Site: brandenburg
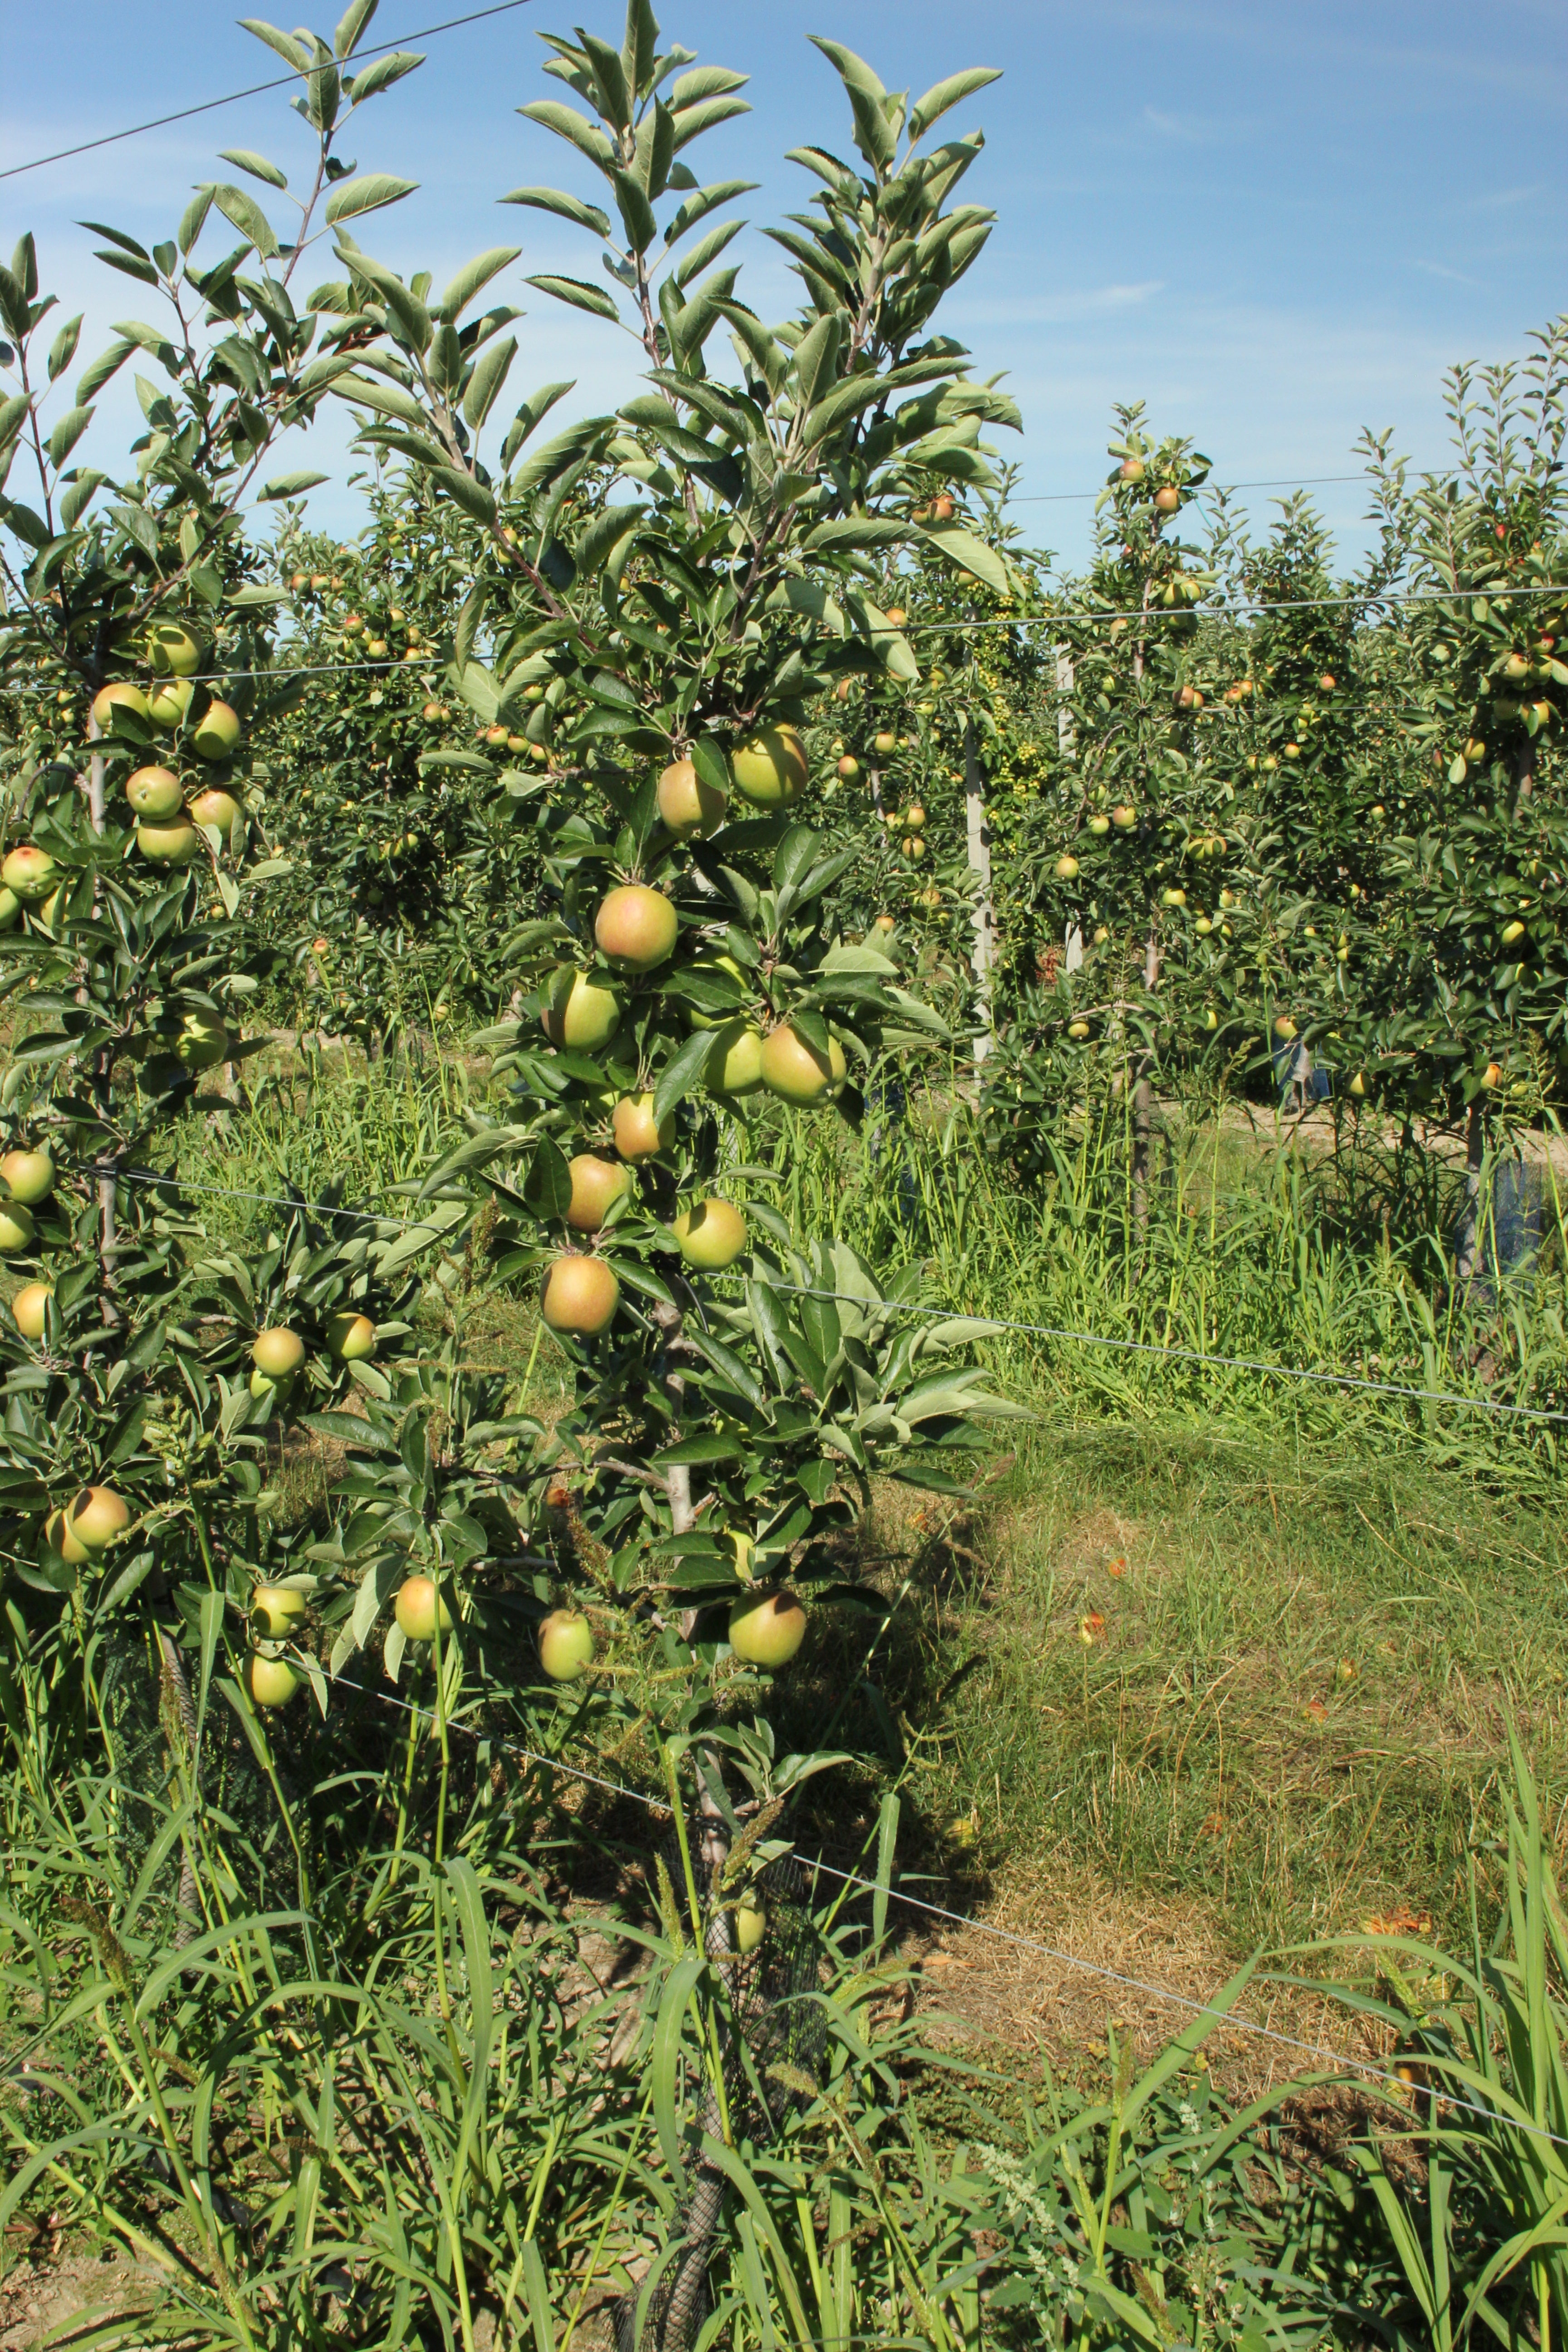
Growth stage (BBCH 77): Development of fruit